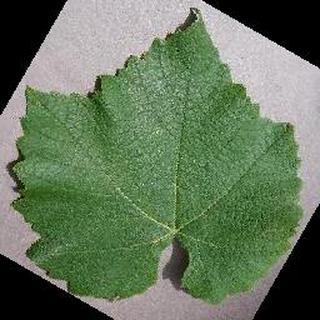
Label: healthy_grape